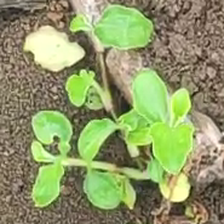
Weed species: Kena_(Commplina_benghalensio)